Mythology of Benjamin Banneker

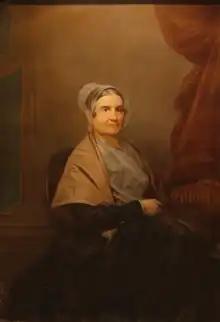

In a 1969 publication, Bedini reported that Martha Ellicott Tyson, a Quaker abolitionist who was a daughter of George Ellicott (Andrew Ellicott's cousin) and a co-founder of Swarthmore College, had prepared an account about Banneker's alleged involvement with the survey and planning of the federal city within her papers, which her own daughter had edited after her death. The Friends (Quakers) Book Association published the edited papers in Philadelphia during 1884. Bedini noted that the association's publication stated: